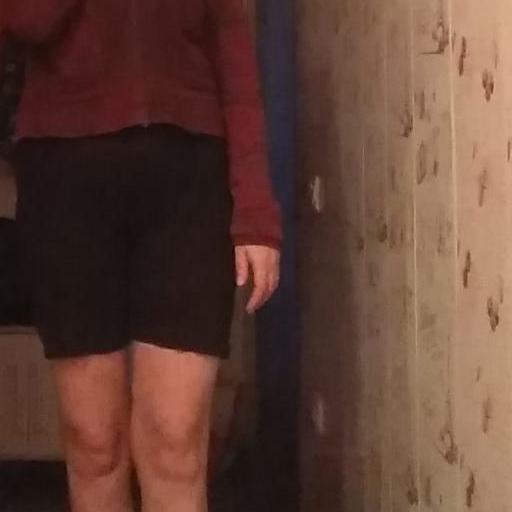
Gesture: no_gesture